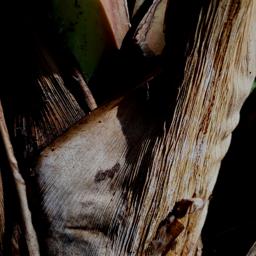
Label: BACTERIAL SOFT ROT